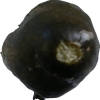
Label: cucumber